Ten-17

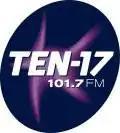
Logo used by Ten 17 during its GWR days. This was replaced in 2007 by a new logo.

In 1999, Ten 17 FM was rebranded as Mercury FM, as were 5 of the 6 stations owned by DMG Radio Ltd. This station was known as Mercury 101.7. It was then changed back to Ten 17 when it was bought by GWR.